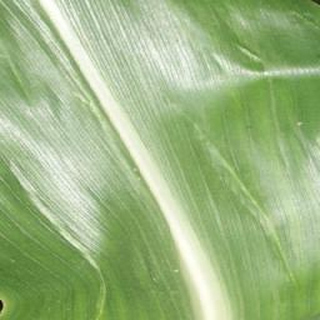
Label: healthy_corn